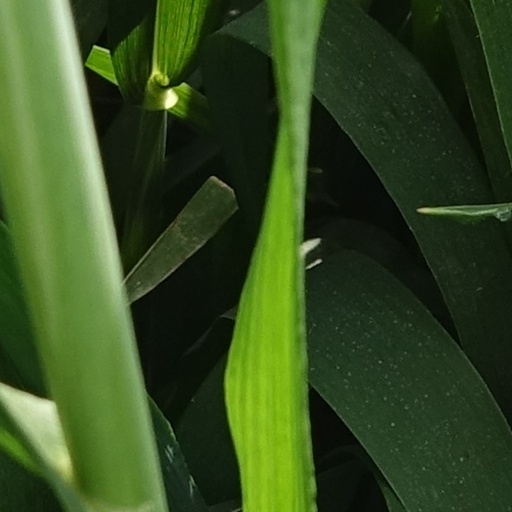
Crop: wheat